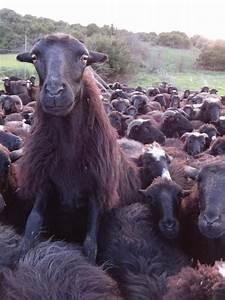
sheep